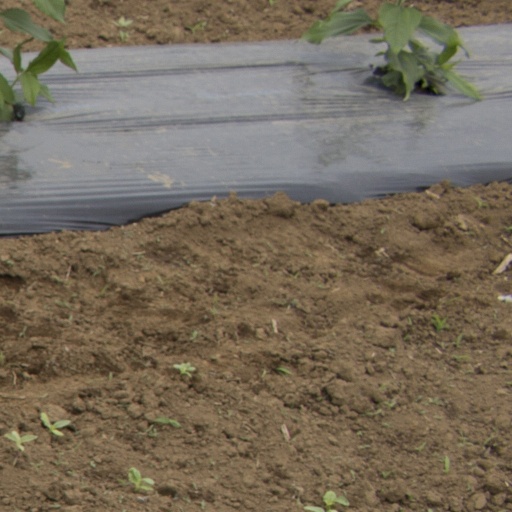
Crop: Jerusalem artichoke